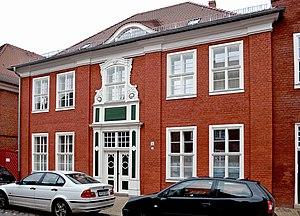
Le quartier hollandais est un site historique préindustriel du centre-ville de Potsdam, adjacent aux principales rues commerciales et sites touristiques de la ville. Son unicité réside dans le fait qu’il s’agit du plus grand ensemble architectural de style néerlandais en dehors des Pays-Bas. Jusque dans les années 2000, notamment à cause de sa lente dégradation sous le régime communiste de la RDA, il a été plusieurs fois en cours de réaménagement pour favoriser l’implantation de bureaux, de logements et de petits commerces.